Eastern osprey

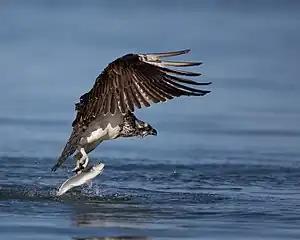
osprey with catch at Peel Harvey Estuary

"Pandion cristatus", comparable in size as a medium-sized raptor or large hawk, occurs near the coast and large water bodies and is highly adapted to hunt and capture marine animals. The plumage is dark brown on the upper surfaces, and pale at the head and lower parts. The throat is white, a black line extends from this through the eye to a dark patch around the ear, demarcating this from the pale colour at the head. When not in flight, the feathers at the crown form a small crest. The breast is dappled with brownish patches, lacing below the neck, this is darker and more strongly banded in the female. The female of the species also tends to be larger. The wing measurements of the females range from 410 to 478 millimetres, males are 391 to 470 mm. The weight of the female is 1.2 to 1.6 kilograms, males are 0.9 to 1.2 kg. The size range of the black bill is 29 to 35 millimetres, and the upper mandible is acutely hooked. The legs and feet of the species are strong and a light grey or white colour. The pattern of the scales at the tarsus is reticulate. The irides are yellow. The juveniles resemble adults, although the iris colour is a darker orange-yellow and plumage is distinguishable in multiple and subtle ways.